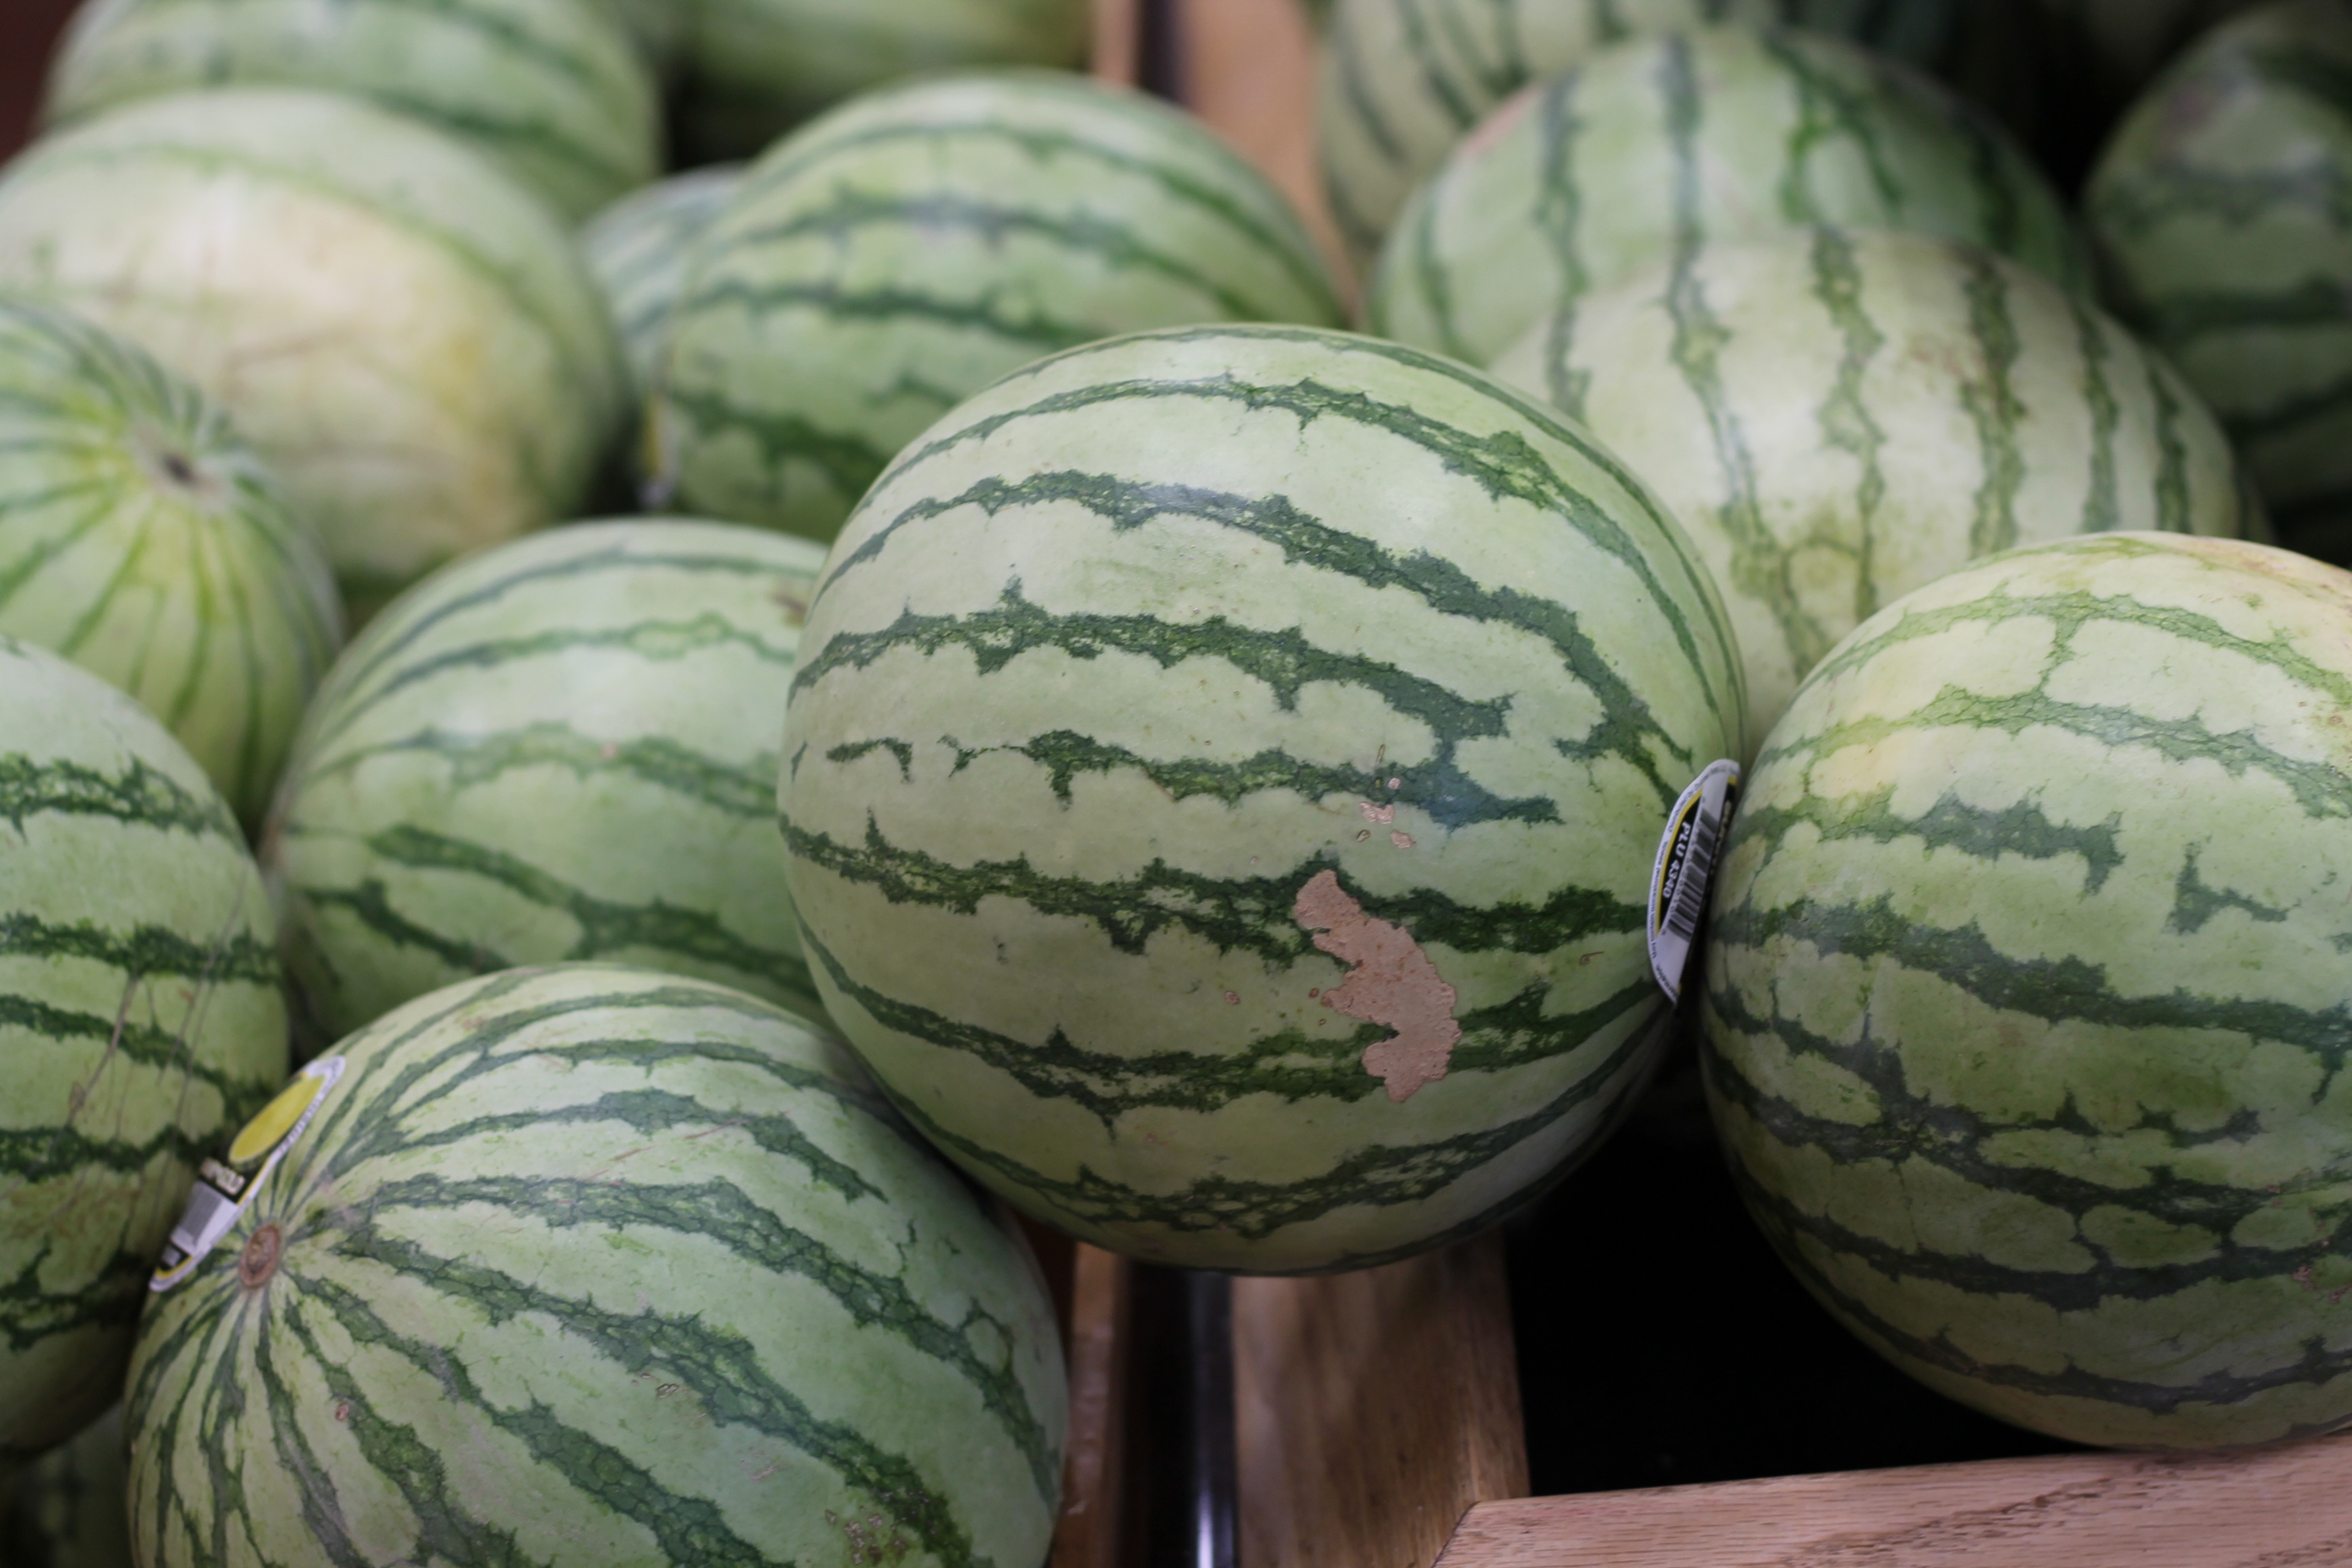
food, melon, plant, watermelon, produce, green, fruit, honeydew, winter squash, citrullus, land plant, flowering plant, cucumber gourd and melon family, vegetable, muskmelon, carving, figleaf gourd, cucurbita, gourd